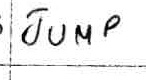
Label: jump